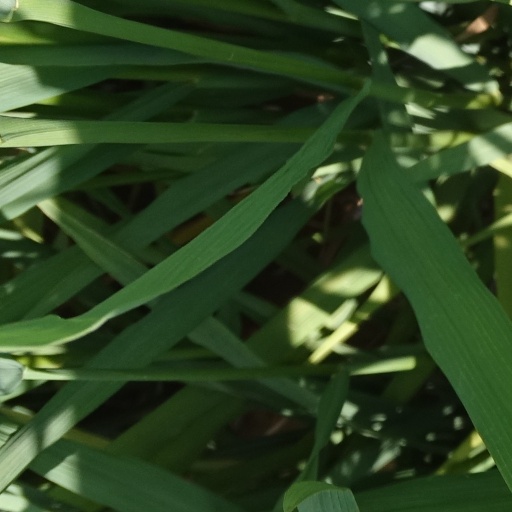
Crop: rice